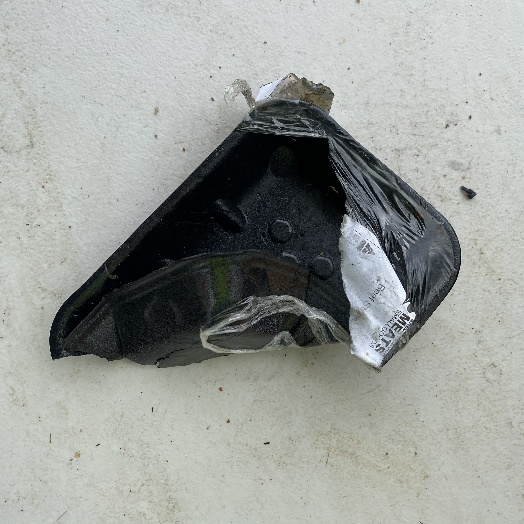
Label: Plastic